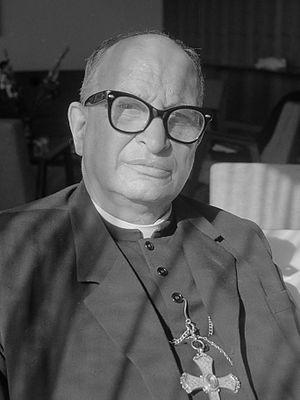
José Garibi y Rivera, né le 30 janvier 1889 à Guadalajara et mort le 27 mai 1972 à Guadalajara, est un prélat mexicain qui fut archevêque de Guadalajara et premier cardinal mexicain de l'Église catholique romaine.